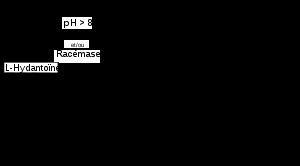
Les acides aminés D sont une classe d'acides aminés, ou pour ce qui intéresse le plus la biologie, les acides α-aminés, pour lesquels les groupes fonctionnels carboxyle et amine sont liés à un carbone α en configuration D par rapport d'une part à une chaîne latérale dépendant du type d'acide et d'autre part à un atome d'hydrogène. Ce sont les énantiomères des acides aminés L.